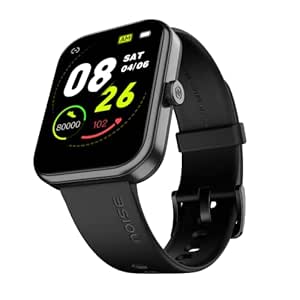
Noise Pulse 2 Max Advanced Bluetooth Calling Smart Watch with 1.85'' TFT and 550 Nits Brightness
Category: Electronics
Price: 2999 (list price: 5999)
Rating: 4.1 (7,148 ratings)
About this product: Massive 1.85" display: See everyday data clearly under the brightest sun on the 1.85'' TFT LCD that sports 550 nits of brightness and the highest screen-to-body ratio.|BT calling: Talk directly to your loved ones from your wrist; manage calls, access your favourite contacts and dial from the dial pad.|Tru Sync: Now connect with the world in a smart way, thanks to Tru Sync technology that ensures faster and stable connection and low power consumption.|Smart DND: Take a break when you want to and get uninterrupted sleep time.|Noise Health Suite: Get started on your fitness journey with a whole range of wellness features in Noise Health Suite and 100 sports modes to support you.|NoiseFit app: Manage your day-to-day life better with the NoiseFit app at your disposal.|150+ cloud-based watch faces: A new day calls for a new face, choose from over 150+ cloud-based watch faces and don a new look every day.